Hayami-san to Yobareru Hi

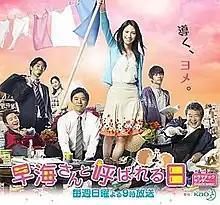
Poster

is a Japanese television series which premiered on Fuji TV on 15 January 2012.